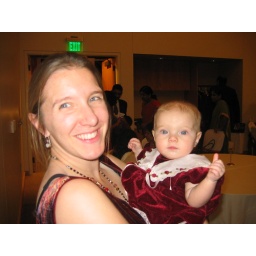
Party girl in a party dress